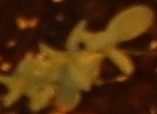
Label: Flax